Torovirus

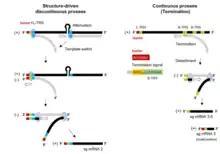
Discontinuous and continuous transcription of torovirus (ToV).

Cattle, pig, and horse serve as the natural host of Toroviruses and infection is thought to be via the faecal-oral route.